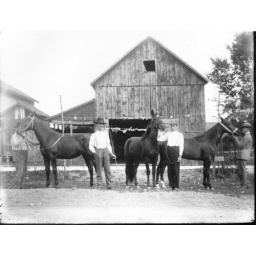
Men and horses in front of barn 1904